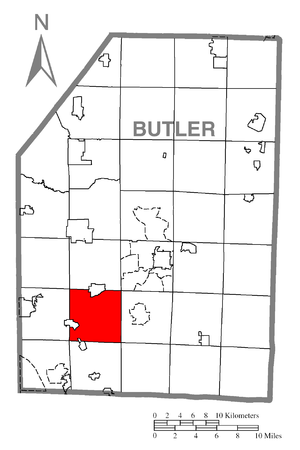
Forward Township est un township, situé dans le comté de Butler, aux États-Unis. En 2010, il comptait une population de 2 531 habitants.